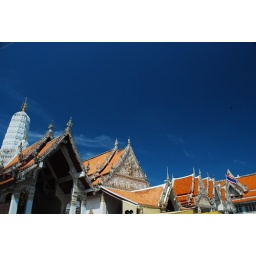
big Temple under the blue sky